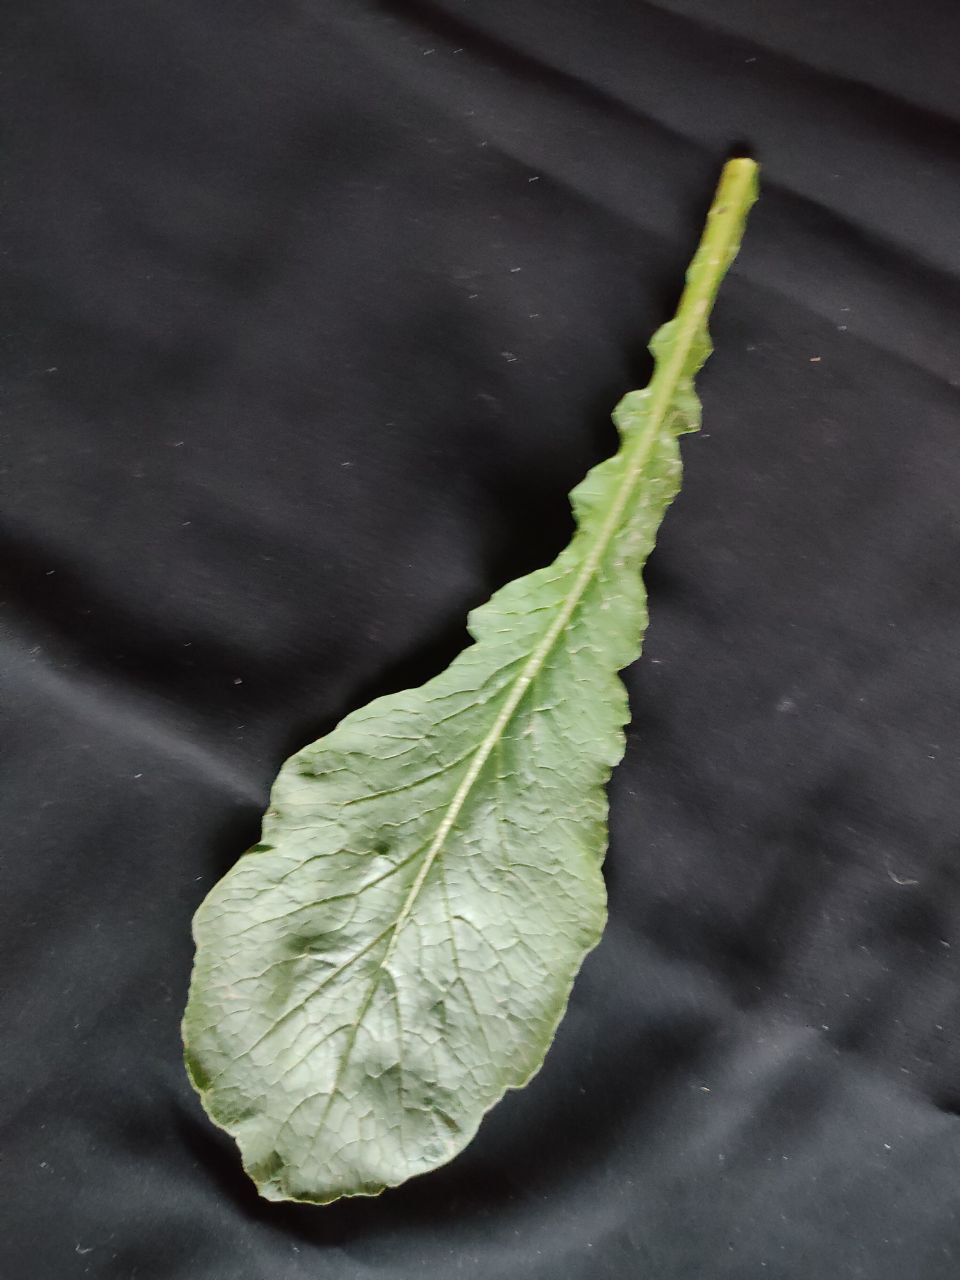
Label: Fresh leaf